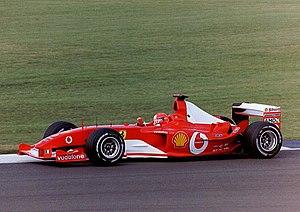
La McLaren MP4-18, également connue sous la dénomination McLaren MP4-18A, est une monoplace de Formule 1, conçue par Adrian Newey, Mike Coughlan et Neil Oatley pour l'écurie britannique McLaren Racing, qui aurait dû être engagée dans le cadre du championnat du monde de Formule 1 2003. Elle est pilotée par le Britannique David Coulthard et le Finlandais Kimi Räikkönen mais aussi par les pilotes-essayeurs de l'équipe, l'Autrichien Alexander Wurz et l'Espagnol Pedro de la Rosa.